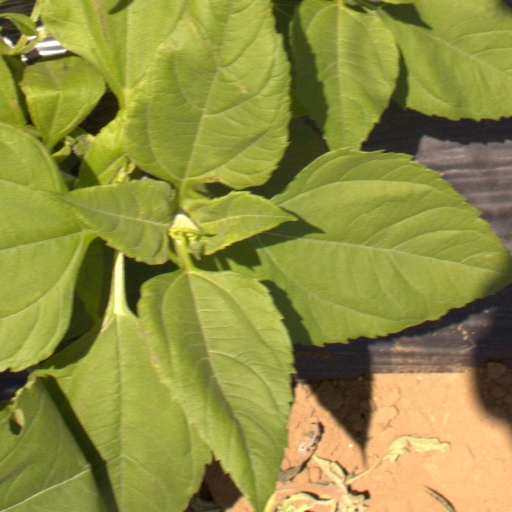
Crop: Jerusalem artichoke